Tennessee State Route 6

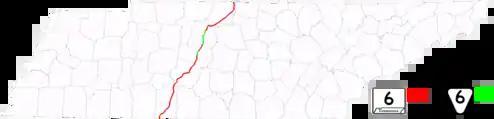
State Route 6 outlined

Most of State Route 6 is a primary highway; however, between SR 397 in Franklin and SR 254 right past the Davidson County line to SR 155 are all the areas where State Route 6 is secondary. There is ambiguity between the two Davidson County Functional Classification Maps (19b & 19a) and the TDOT Traffic Map information is not consistent designations of the Primary and Secondary route in Davidson County.